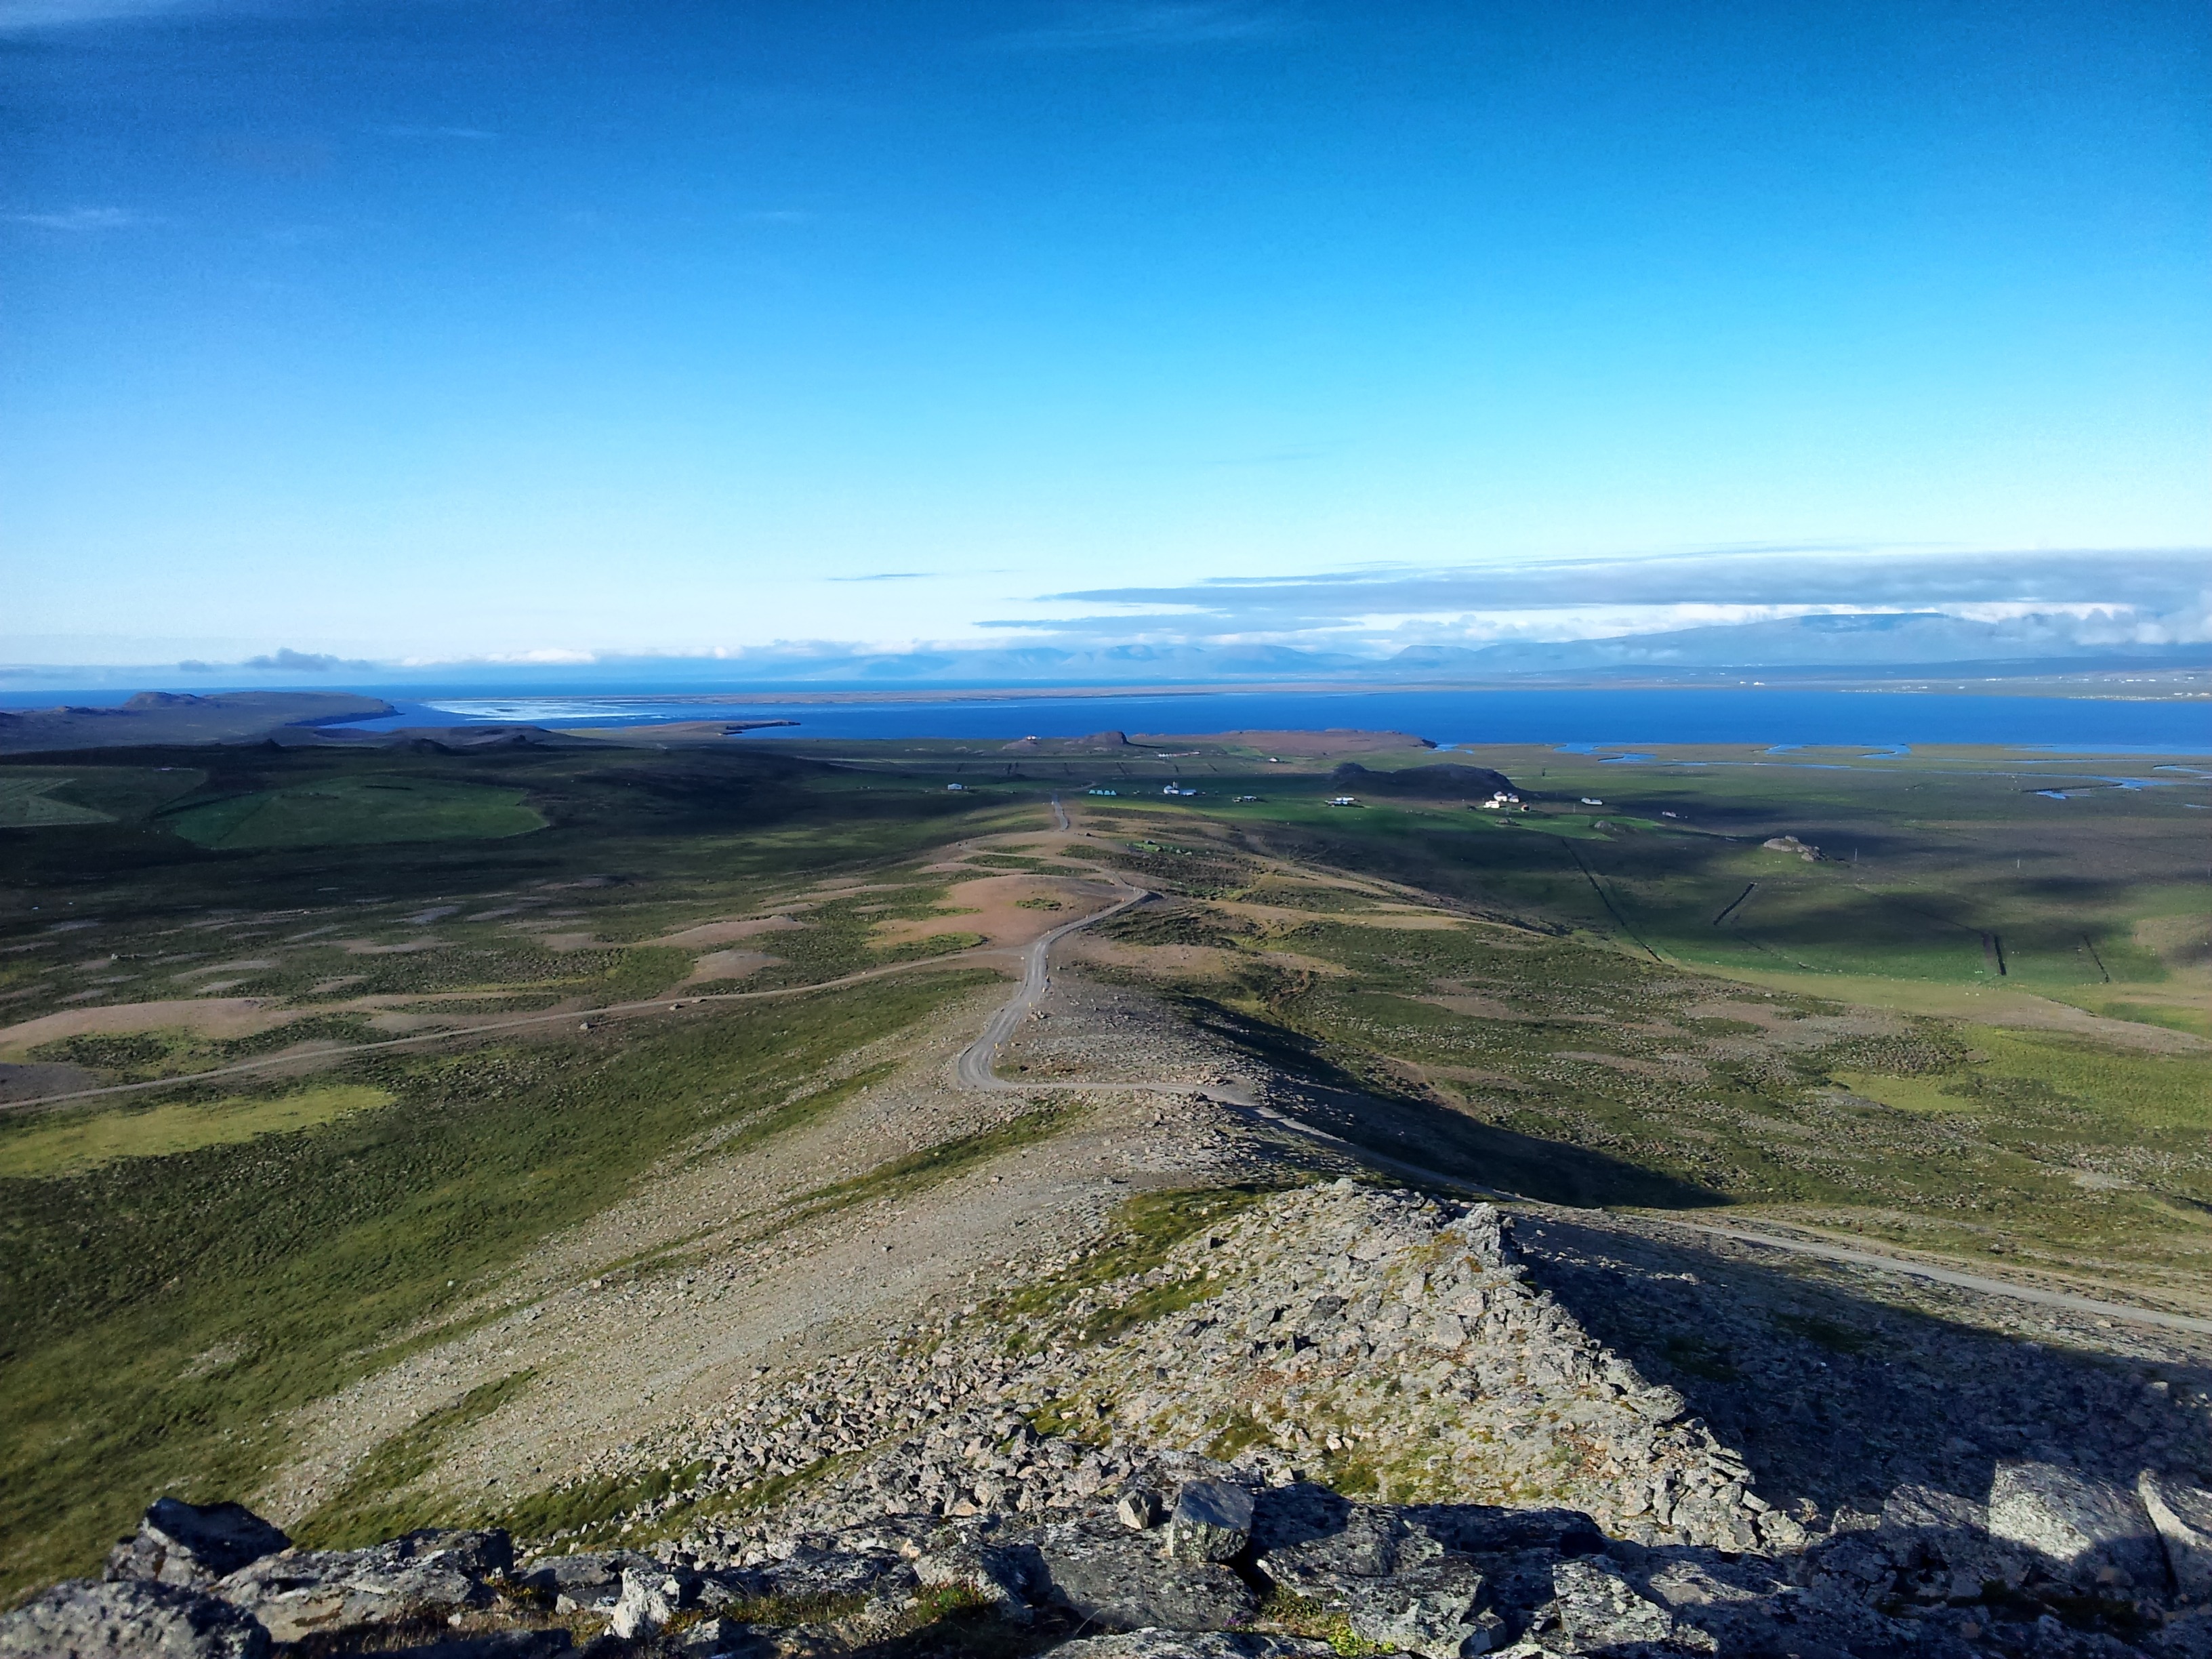
landscape, sea, coast, water, nature, horizon, wilderness, mountain, cloud, sky, countryside, hill, river, mountain range, country, summer, spring, scenic, bay, harbor, iceland, highland, terrain, ridge, plain, summit, outside, grassland, plateau, fell, loch, ecosystem, cape, tundra, steppe, landform, aerial photography, geographical feature, atmosphere of earth, mountainous landforms